Eucalyptus pauciflora subsp. debeuzevillei

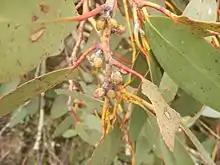
flower buds

Eucalyptus pauciflora" subsp. "debeuzevillei, commonly known as Jounama snow gum, is a mallee or small tree that is native to a few mountain peaks in south-eastern Australia. It has smooth, shiny bark, glossy green lance-shaped to egg-shaped leaves, flower buds in groups of between nine and fifteen, white flowers and hemispherical or conical fruit. It differs from other subspecies of "E. pauciflora" in having angular flower buds.